Luigi Covatta

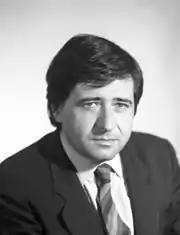

Luigi Covatta (15 May 1943 – 18 April 2021) was an Italian politician and journalist. A member of the Italian Socialist Party, he served in the Chamber of Deputies from 1979 to 1983 and the Senate of the Republic from 1983 to 1994.